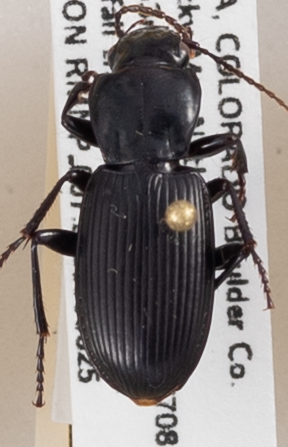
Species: Pterostichus protractus
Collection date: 2019-06-25
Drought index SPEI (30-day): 0.632
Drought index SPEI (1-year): -0.46
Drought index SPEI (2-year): -0.556